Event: Nepal Earthquake
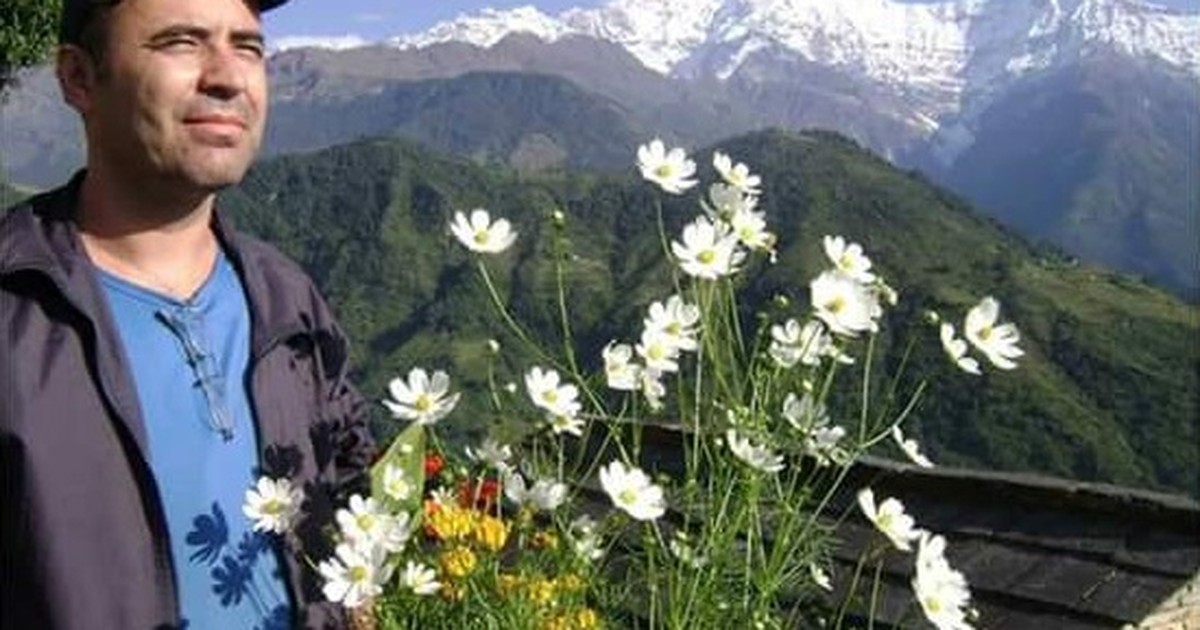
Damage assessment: no_damage